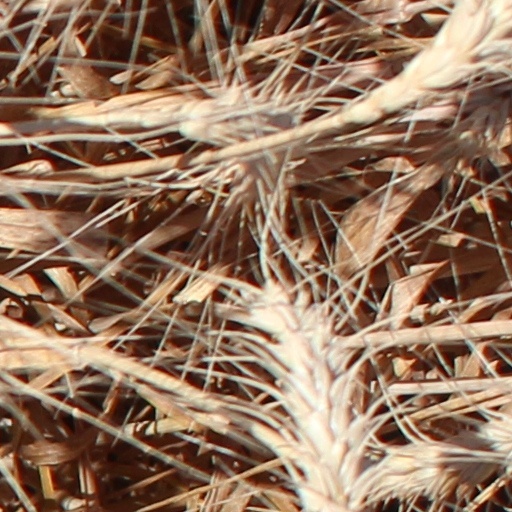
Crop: wheat